Piscina

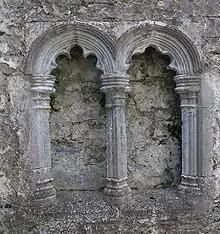
16th-century double piscina at the Franciscan friary in Kilconnell, Ireland

A piscina is a shallow basin placed near the altar of a church, or else in the vestry or sacristy, used for washing the communion vessels. The sacrarium is the drain itself. Lutherans and Anglicans usually refer to the basin, calling it a piscina. For Catholics and Lutherans, a sacrarium is "special sink used for the reverent disposal of sacred substances. This sink has a cover, a basin, and a special pipe and drain that empty directly into the earth, rather than into the sewer system" (USCCB, Built of Living Stones, 236). Precious or sacred items are disposed of, when possible, by returning them to the ground. They are in some cases used to dispose of materials used in the sacraments and water from liturgical ablutions. They are found in Catholic, Anglican, and Lutheran churches, and a similar vessel is used in Eastern Orthodox churches.